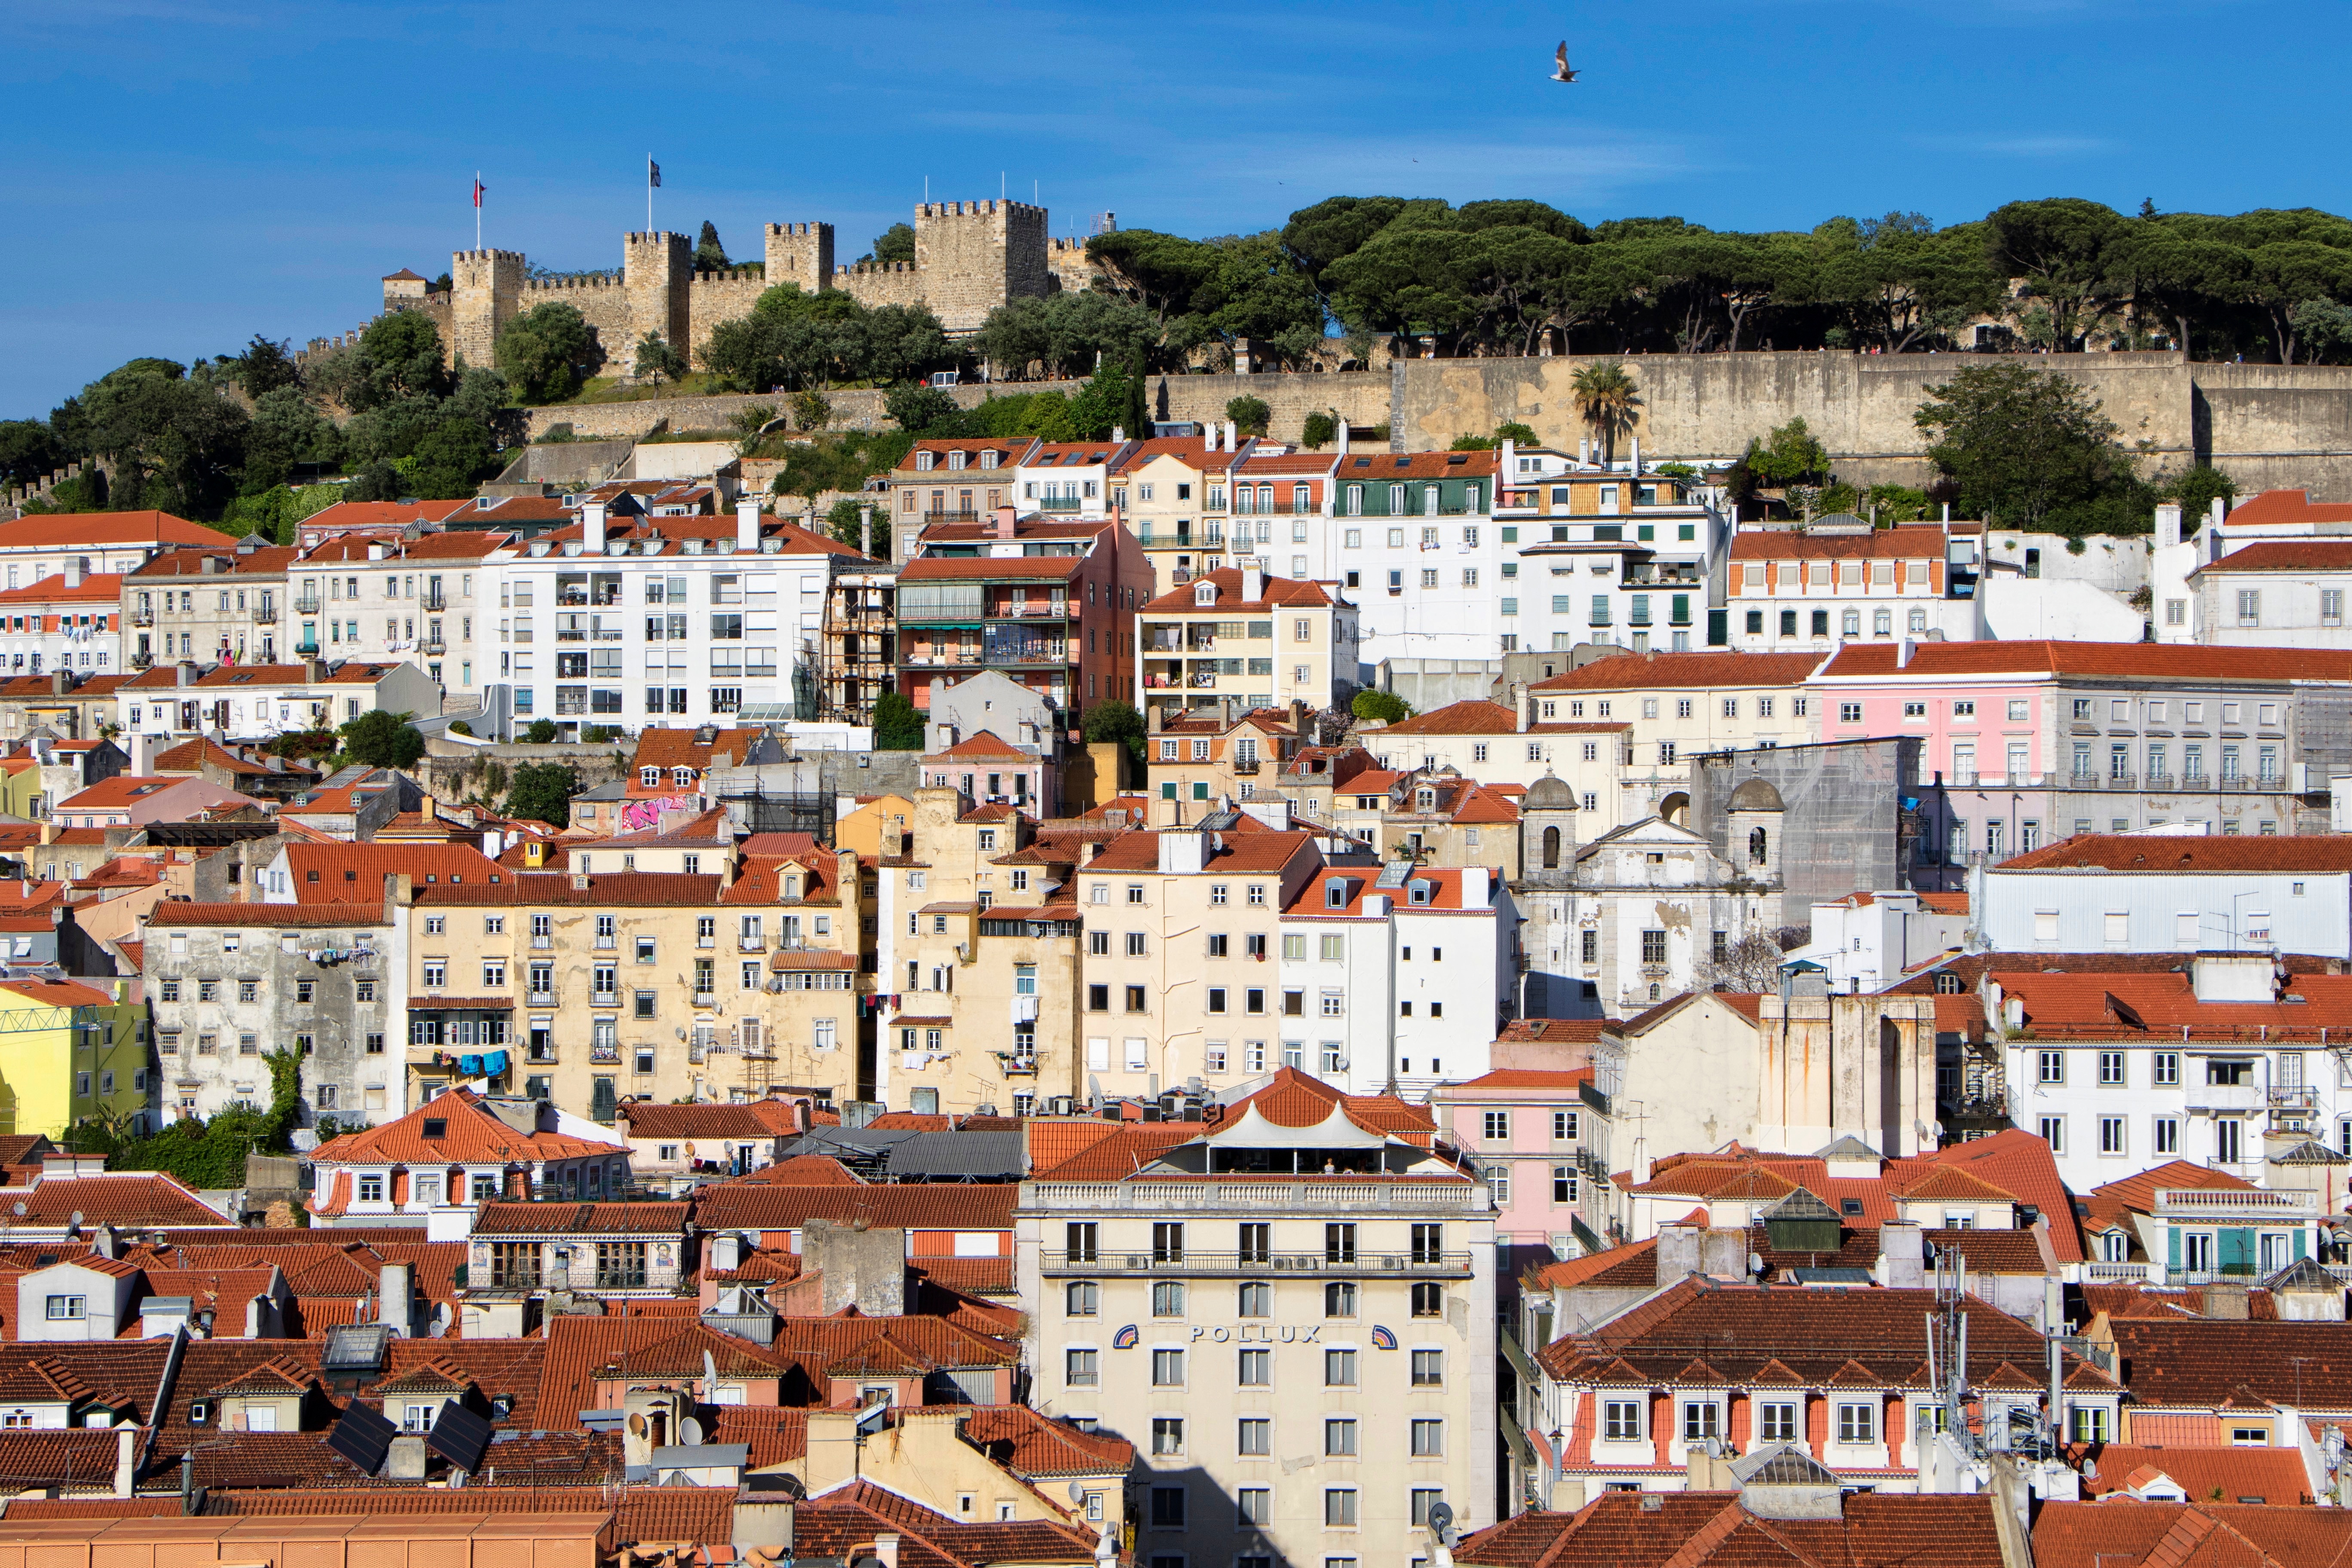
skyline, town, city, cityscape, panorama, village, suburb, plaza, tourism, town square, neighbourhood, aerial photography, residential area, geographical feature, human settlement